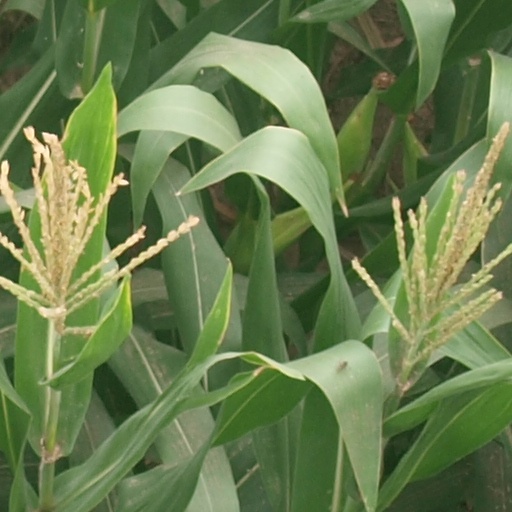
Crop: maize; corn